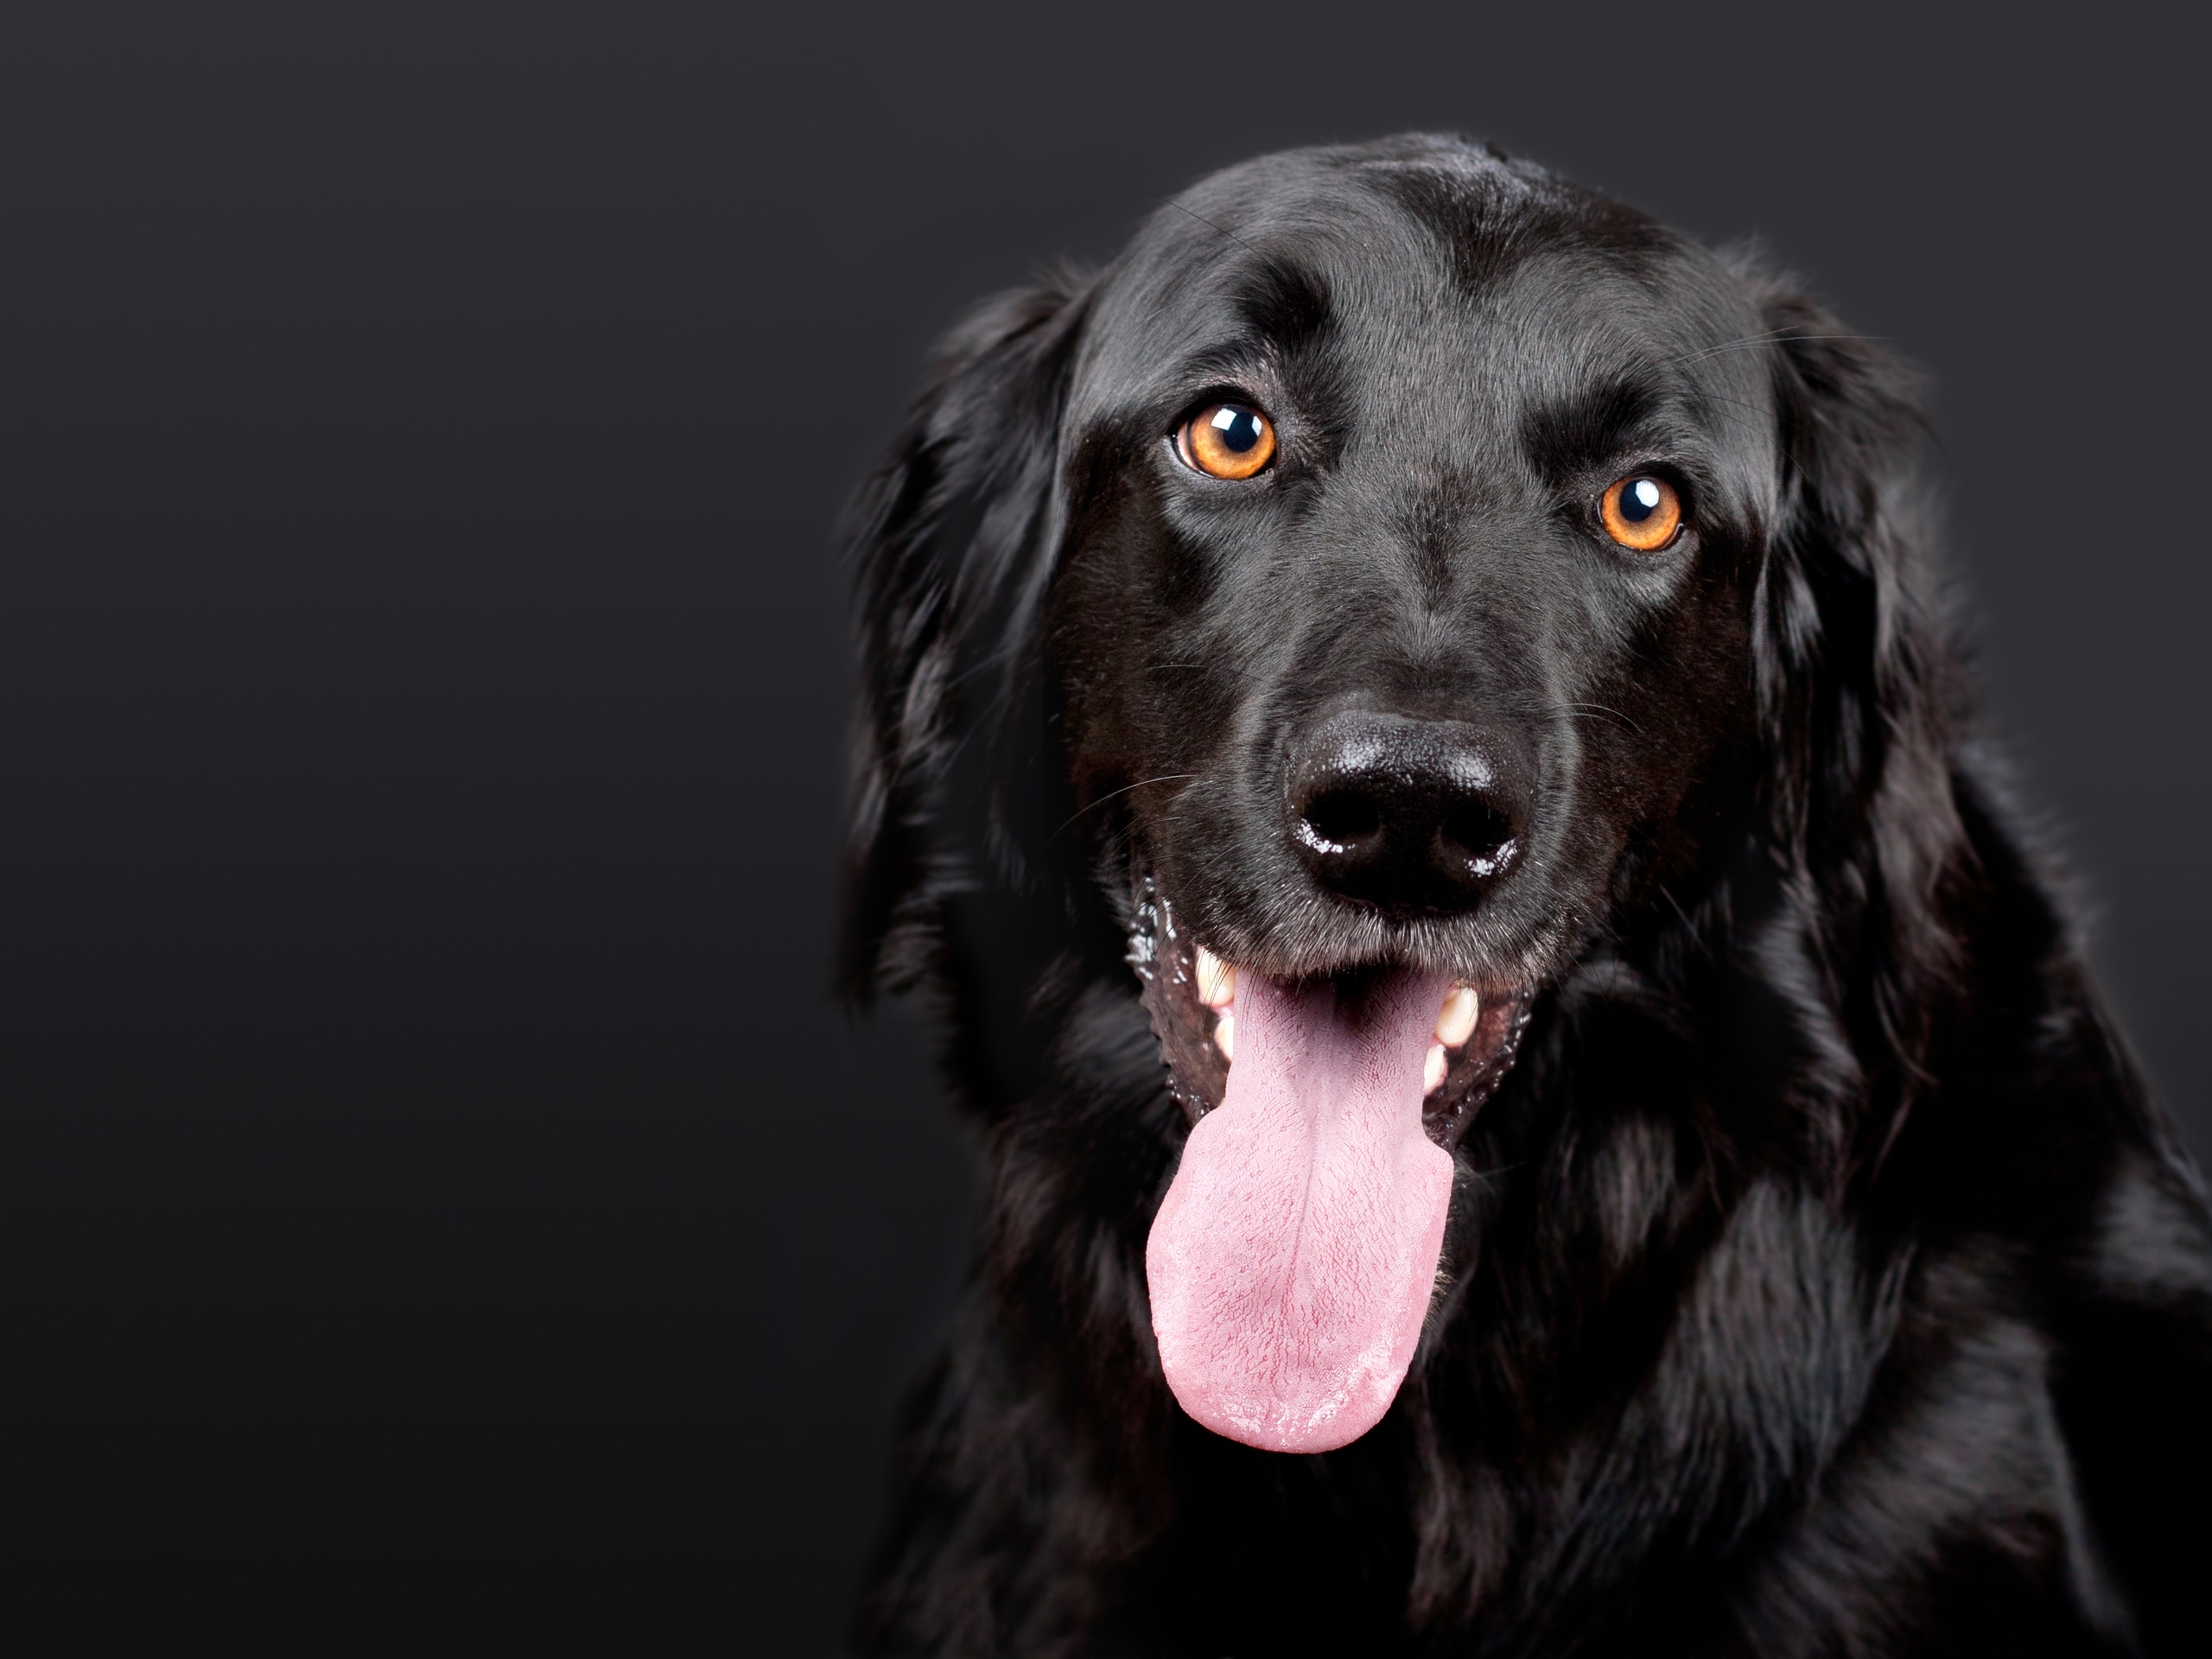
dog, animal, cute, pet, mammal, black, close up, vertebrate, dog breed, retriever, flat coated retriever, setter, animal photography, dog like mammal, carnivoran, stabyhoun, boykin spaniel, field spaniel, public domain images